History of the Great Wall of China

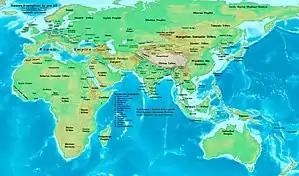
Location of proto-Mongols and other steppe nations in 300 AD

As the Han–Xiongnu War progressed in favour of the Han, the Wall became maintained and extended beyond Qin lines. In 127BC, General Wei Qing invaded the much-contested Ordos region as far as the Qin fortifications set up by Meng Tian. In this way, Wei Qing reconquered the irrigable lands north of the Ordos and restored the spur of defences protecting that territory from the steppe. In addition to rebuilding the walls, archeologists believe that the Han also erected thousands of kilometres of walls from Hebei to Inner Mongolia during Emperor Wu's reign. The fortifications here include embankments, beacon stations, and forts, all constructed with a combination of tamped-earth cores and stone frontages. From the Ordos Loop, the sporadic and non-continuous Han Great Wall followed the northern edge of the Hexi Corridor through the cities of Wuwei, Zhangye, and Jiuquan, leading into the Juyan Lake Basin, and terminating in two places: the Yumen Pass in the north, or the Yang Pass to the south, both in the vicinity of Dunhuang. Yumen Pass was the most westerly of all Han Chinese fortifications – further west than the western terminus of the Ming Great Wall at Jiayu Pass, about to the east. The garrisons of the watchtowers on the wall were supported by civilian farming and by military agricultural colonies known as "tuntian". Behind this line of fortifications, the Han government was able to maintain its settlements and its communications to the Western Regions in central Asia, generally secure from attacks from the north.